Yuri Larin

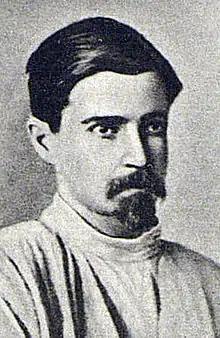
Larin in 1906

Yuri Mikhailovich Larin (pseudonym of Mikhail Aleksandrovich Larin, born "Lurye"; 17 June 1882 – 14 January 1932) was a Soviet economist and politician.